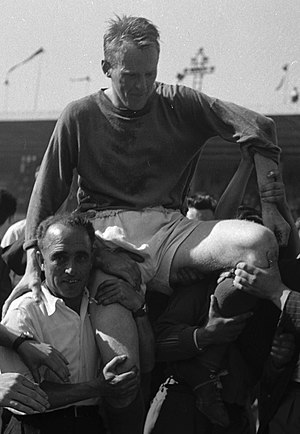
Bror Mellberg
Bror Lars Astley Mellberg var en svensk fodboldspiller, der vandt sølv med Sveriges landshold ved VM 1958 på hjemmbane. Han spillede én af svenskernes seks kampe i turneringen, en indledende gruppekamp mod Mexico. Han deltog også ved VM 1950 i Brasilien, hvor svenskerne vandt bronze, og i alt nåede han at spille seks landskampe og score to mål.